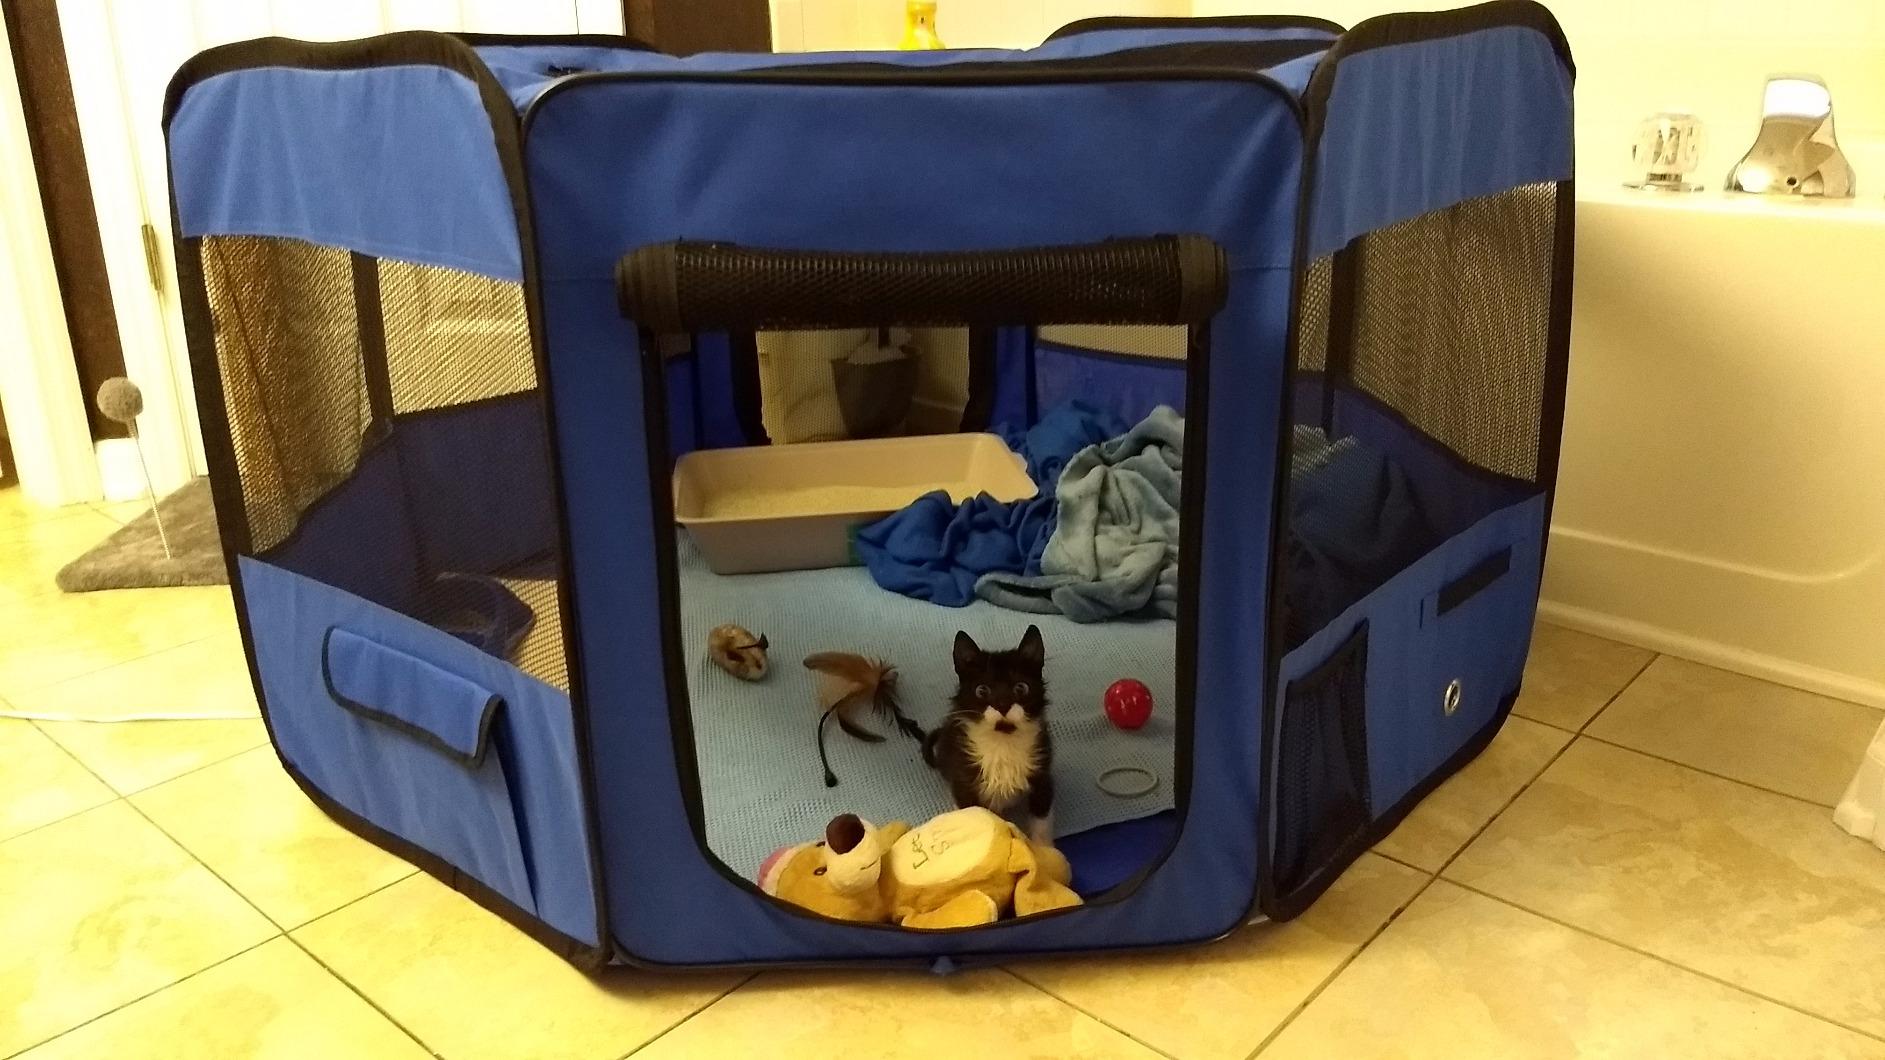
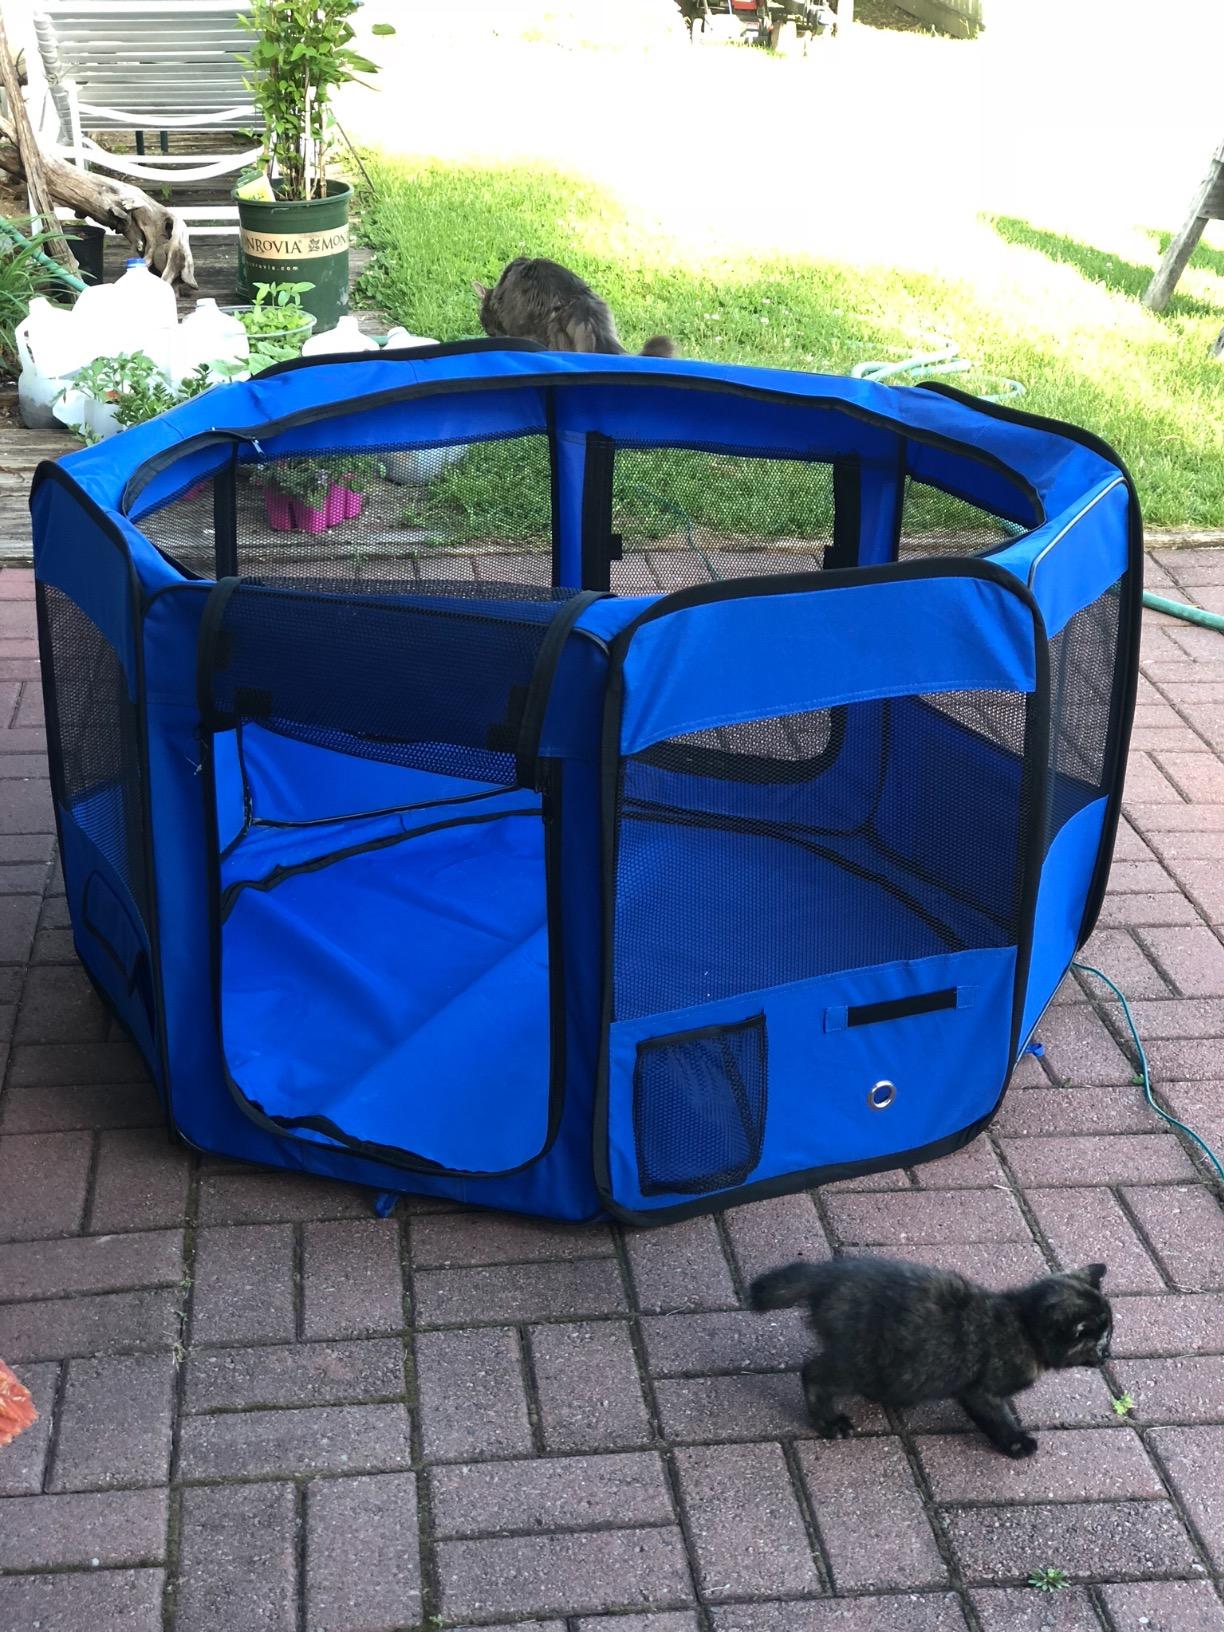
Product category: items_kennel
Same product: yes